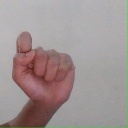
अक्षर: घ